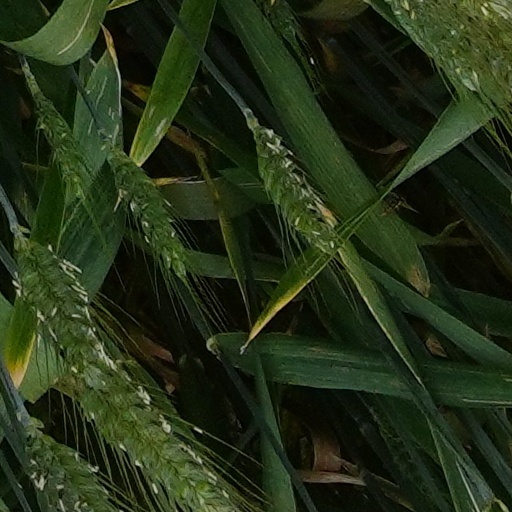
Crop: wheat